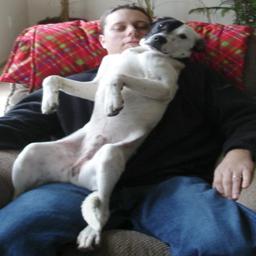
Animal: dogs